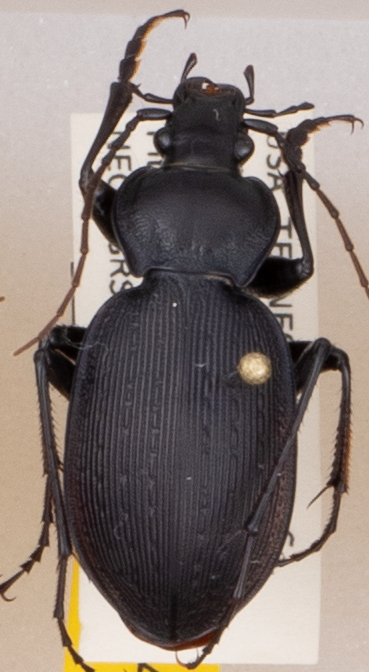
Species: Carabus goryi
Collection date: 2021-05-11
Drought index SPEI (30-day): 0.44
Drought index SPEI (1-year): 0.71
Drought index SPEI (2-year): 2.09